Riceberry

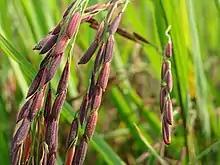
Riceberry

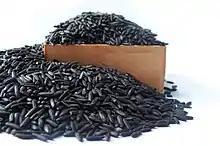
Whole grain riceberry

Riceberry is a rice variety from Thailand, a cross-breed of "jao hom nin" (JHN, a local non-glutinous purple rice) and "khao dawk mali 105" (hom mali rice). The variety was created in 2002 by the Rice Science Center, Kasetsart University, Kamphaeng Saen Campus, Nakhon Pathom, Thailand. The outcome is a soft, deep purple whole grain rice.